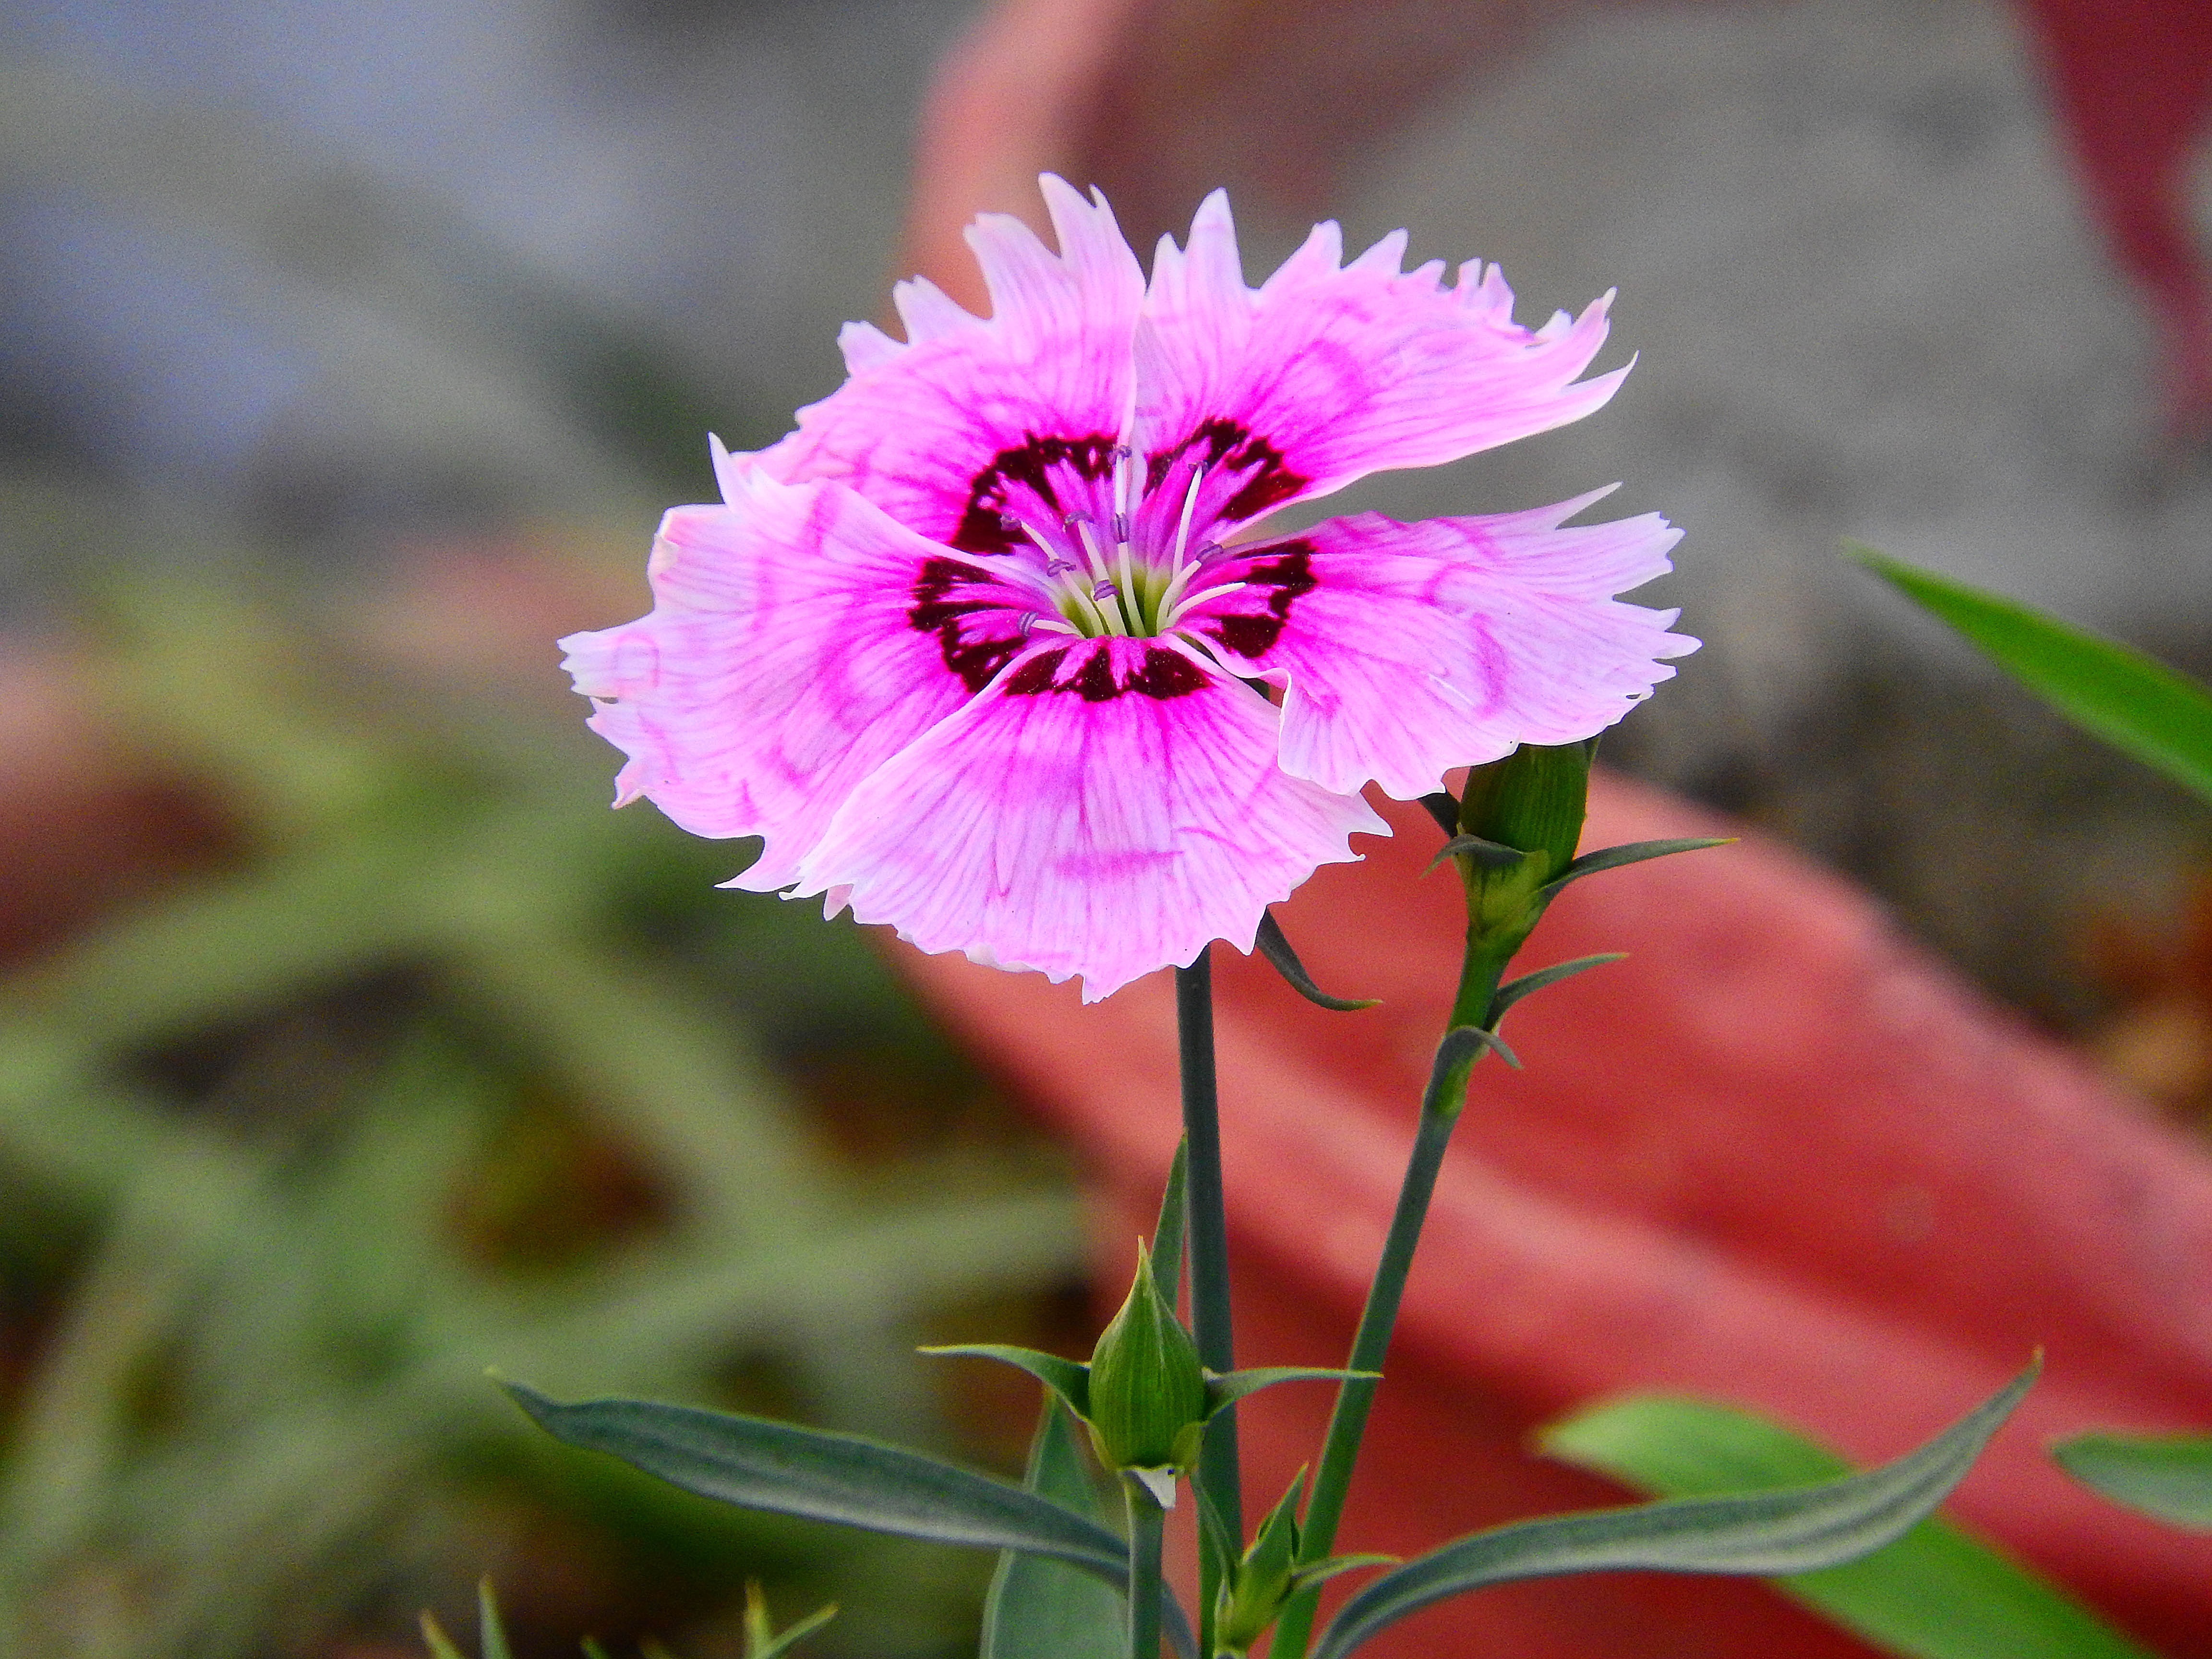
plant, lawn, flower, petal, bloom, botany, colorful, garden, flora, season, wildflower, close up, dianthus, macro photography, flowering plant, annual plant, plant stem, land plant, pink family